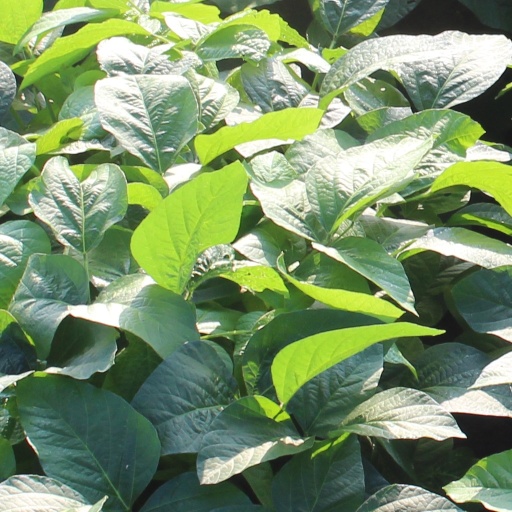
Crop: soybean